Ilusión Nacional

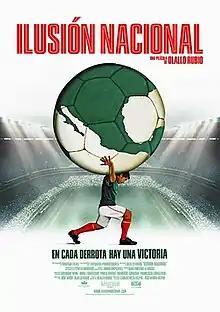
Film poster

Ilusión Nacional is a 2014 Mexican documentary film by Olallo Rubio about association football in Mexico.